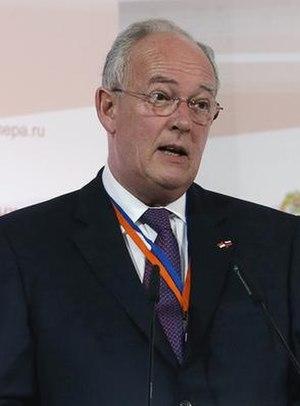
Michel Roger, né le 9 mars 1949 à Poitiers, est ministre d'État de la principauté de Monaco du 29 mars 2010 au 16 décembre 2015.